Ijang

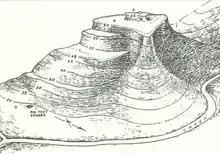
Savidug Ijang in perspective view as seen from its northeastern border

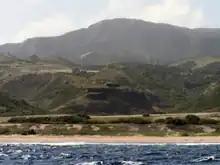
Savidug Ijang, Sabtang

In 1994, Eusebio Dizon, the deputy director of the National Museum of the Philippines, went to Batanes with his team for an archeological project. They found a triangular-shaped hill in Savidug, a town in Sabtang. These structures were called "ijang". Ijangs are similar to the "gusuku" castles found in Okinawa, Japan. Aside from both of them being strategically built in high places, 12th-century Sung-type ceramics and Chinese beads and other artefactual materials recovered from an ijang were dated at almost the same time as the foundations of the Okinawan castles beginning from circa 1200 CE.